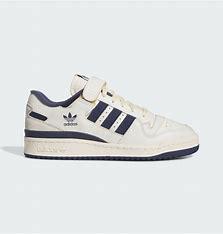
Brand: adidas
Model: originals Adidas Originals Forum 84